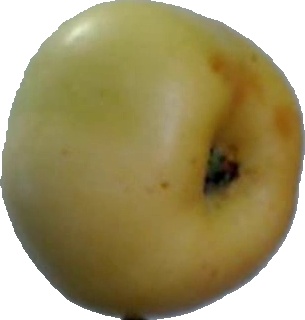
Label: apple_6